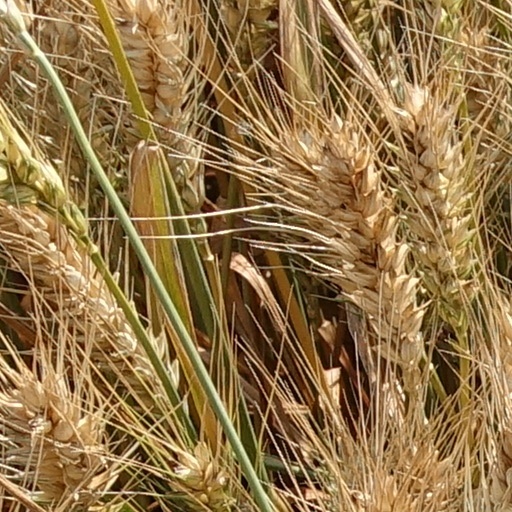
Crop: wheat